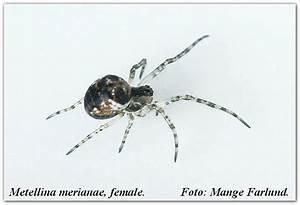
spider